Declaration on the Common Language

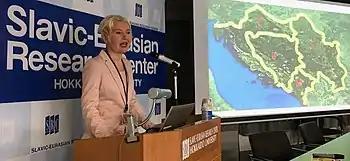
Snježana Kordić's plenary lecture on the "Declaration" at a conference in Japan 2018

The "Declaration on the Common Language", with more than two hundred signatures of prominent intellectuals from Croatia, Montenegro, Bosnia-Herzegovina and Serbia was simultaneously presented to the public on 30 March 2017 in Zagreb, Podgorica, Belgrade and Sarajevo, where a press conference was held and two panel discussions with titles "What is a common language?" and "Language and the Future". Then the "Declaration" was opened for signing to other people. Over the next few days, more than 8,000 people signed it. Two months later, in the framework of the 10th Subversive Festival in Zagreb, a round table on the "Declaration", titled "Language and Nationalism", was held. Then a debate "About the Declaration on the Common Language and Other Demons" was held at the Crocodile Literature Festival in Belgrade. After that, in Novi Sad, a panel discussion "Whose is Our Language?" at the Exit festival and a forum "What are the Achievements of the Declaration on the Common Language?" at the International literary conference, Book Talk, were organised. In Montenegro, there was a round table on the "Declaration" in the framework of the 7th Njegoš's Days. At the end of 2017, a discussion "What to do With the Language: Who speaks (or does not speak) the common language?" was organised at the 6th Open University in Sarajevo.